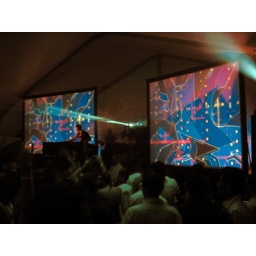
Armin van Buuren video by Giles Hendrix and Joshua Goldberg